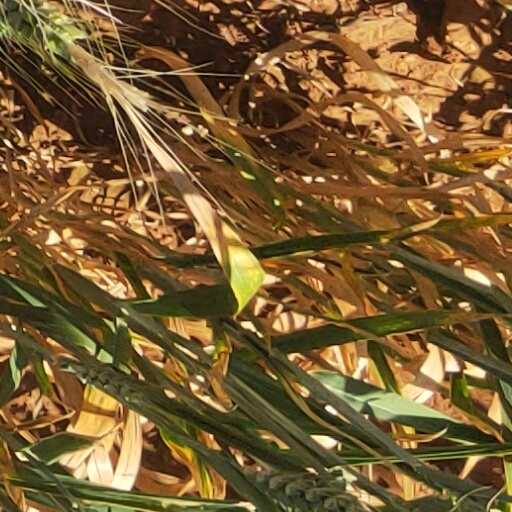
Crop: wheat